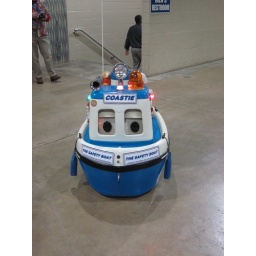
This was a remote control boat that drove around the rv and boat show telling kids about water safety.